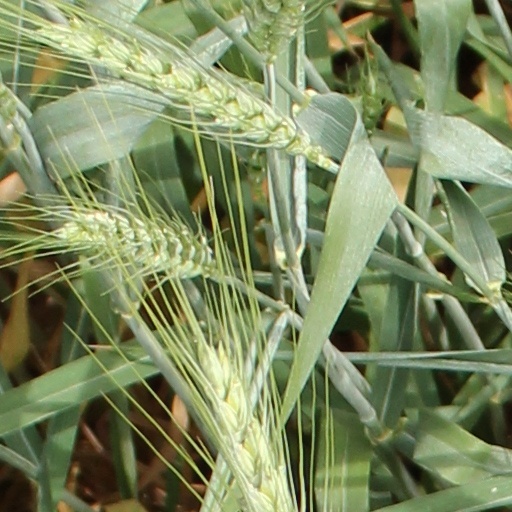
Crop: wheat